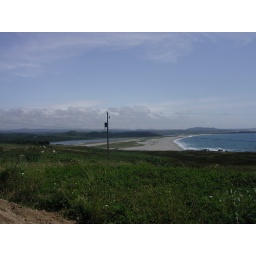
View of closest beach from near our house